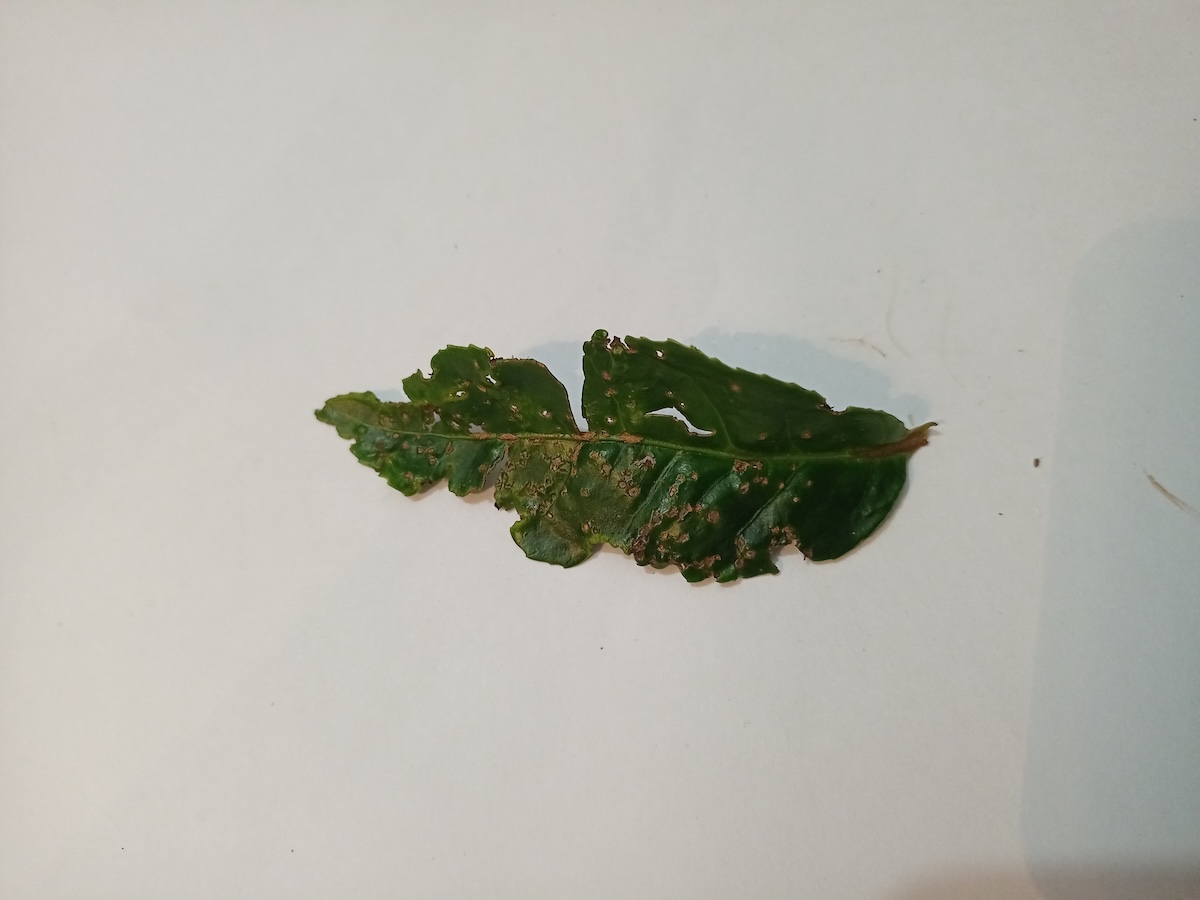
Label: Green mirid bug